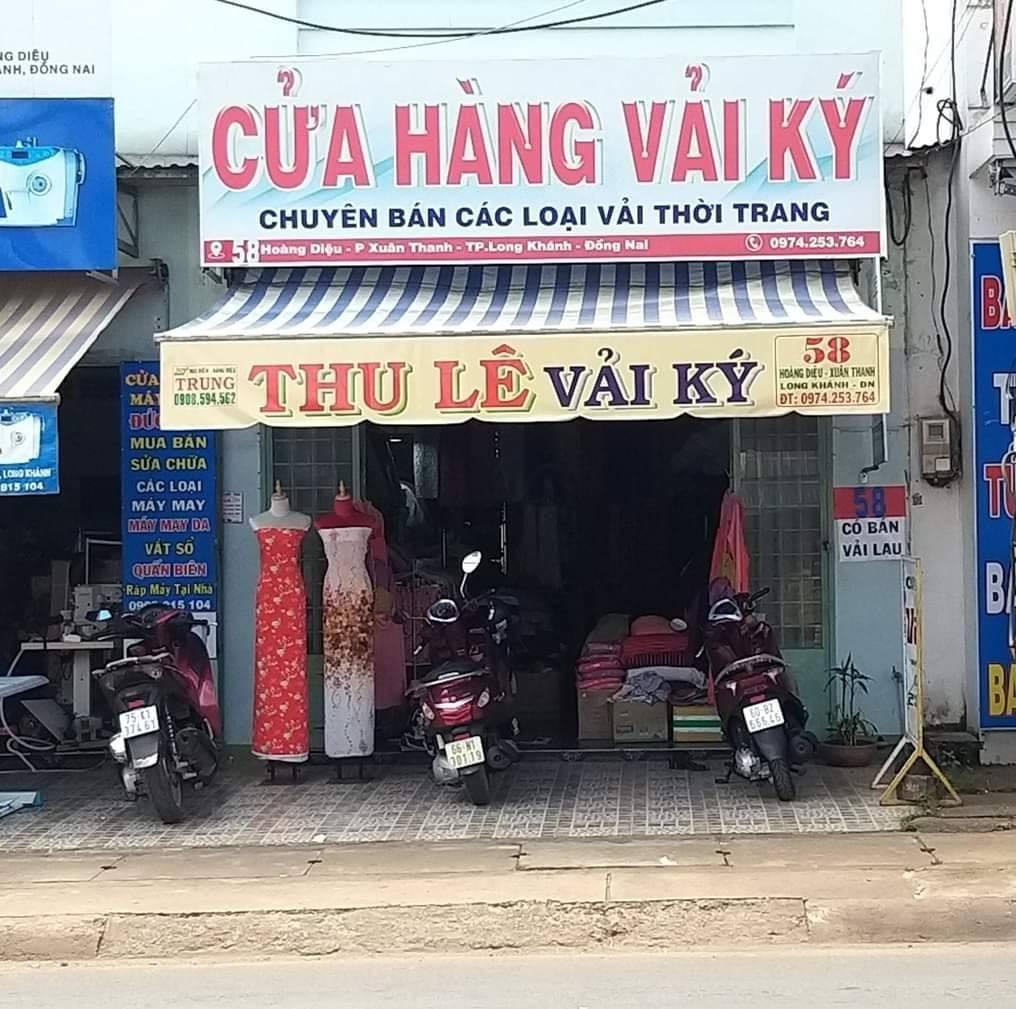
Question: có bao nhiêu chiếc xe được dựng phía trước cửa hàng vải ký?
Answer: hai chiếc